History

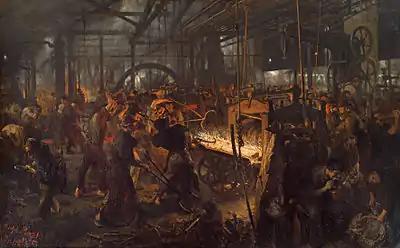
The Industrial Revolution had a profound impact on economic and social life, marking the transition from agrarian to industrial societies.

One tool to provide an accessible overview of complex developments is the use of periodization, which divides a timeframe into different periods, each organized around central themes or developments that shaped the period. For example, the three-age system is traditionally used to divide early human history into Stone Age, Bronze Age, and Iron Age based on the predominant materials and technologies during these periods. Another methodological tool is the examination of silences, gaps or omissions in the historical record of events that occurred but did not leave significant evidential traces. Silences can happen when contemporaries find information too obvious to document but may also occur if there are specific reasons to withhold or destroy information. Conversely, when large datasets are available, quantitative approaches can be used. For instance, economic and social historians commonly employ statistical analysis to identify patterns and trends associated with large groups.